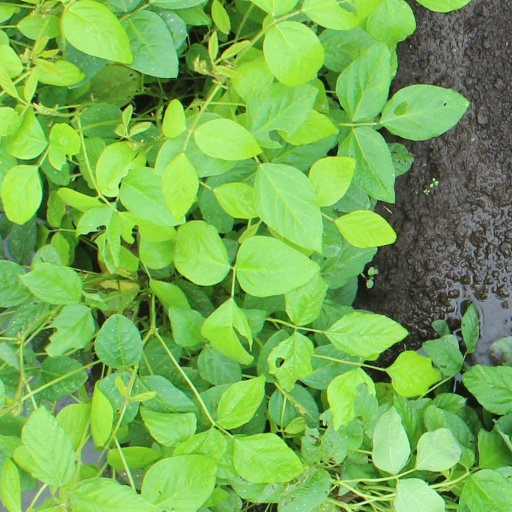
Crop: soybean